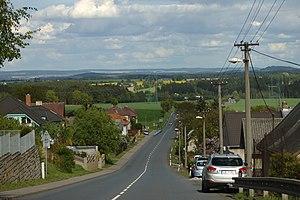
Věž est une commune du district de Havlíčkův Brod, dans la région de Vysočina, en République tchèque. Sa population s'élevait à 816 habitants en 2019.